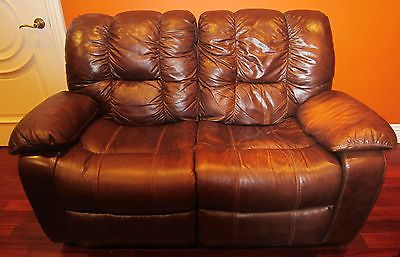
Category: sofa